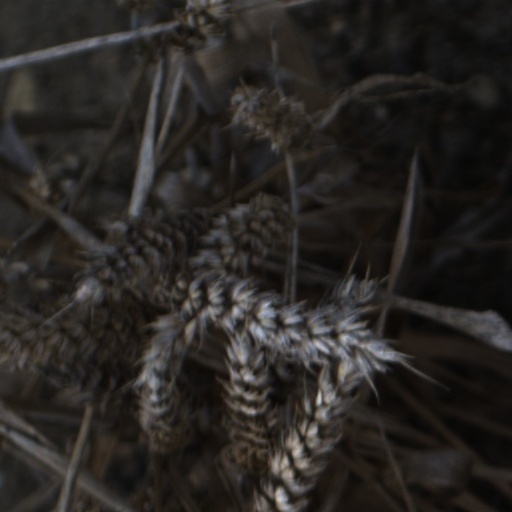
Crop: wheat